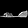
Label: Sandal